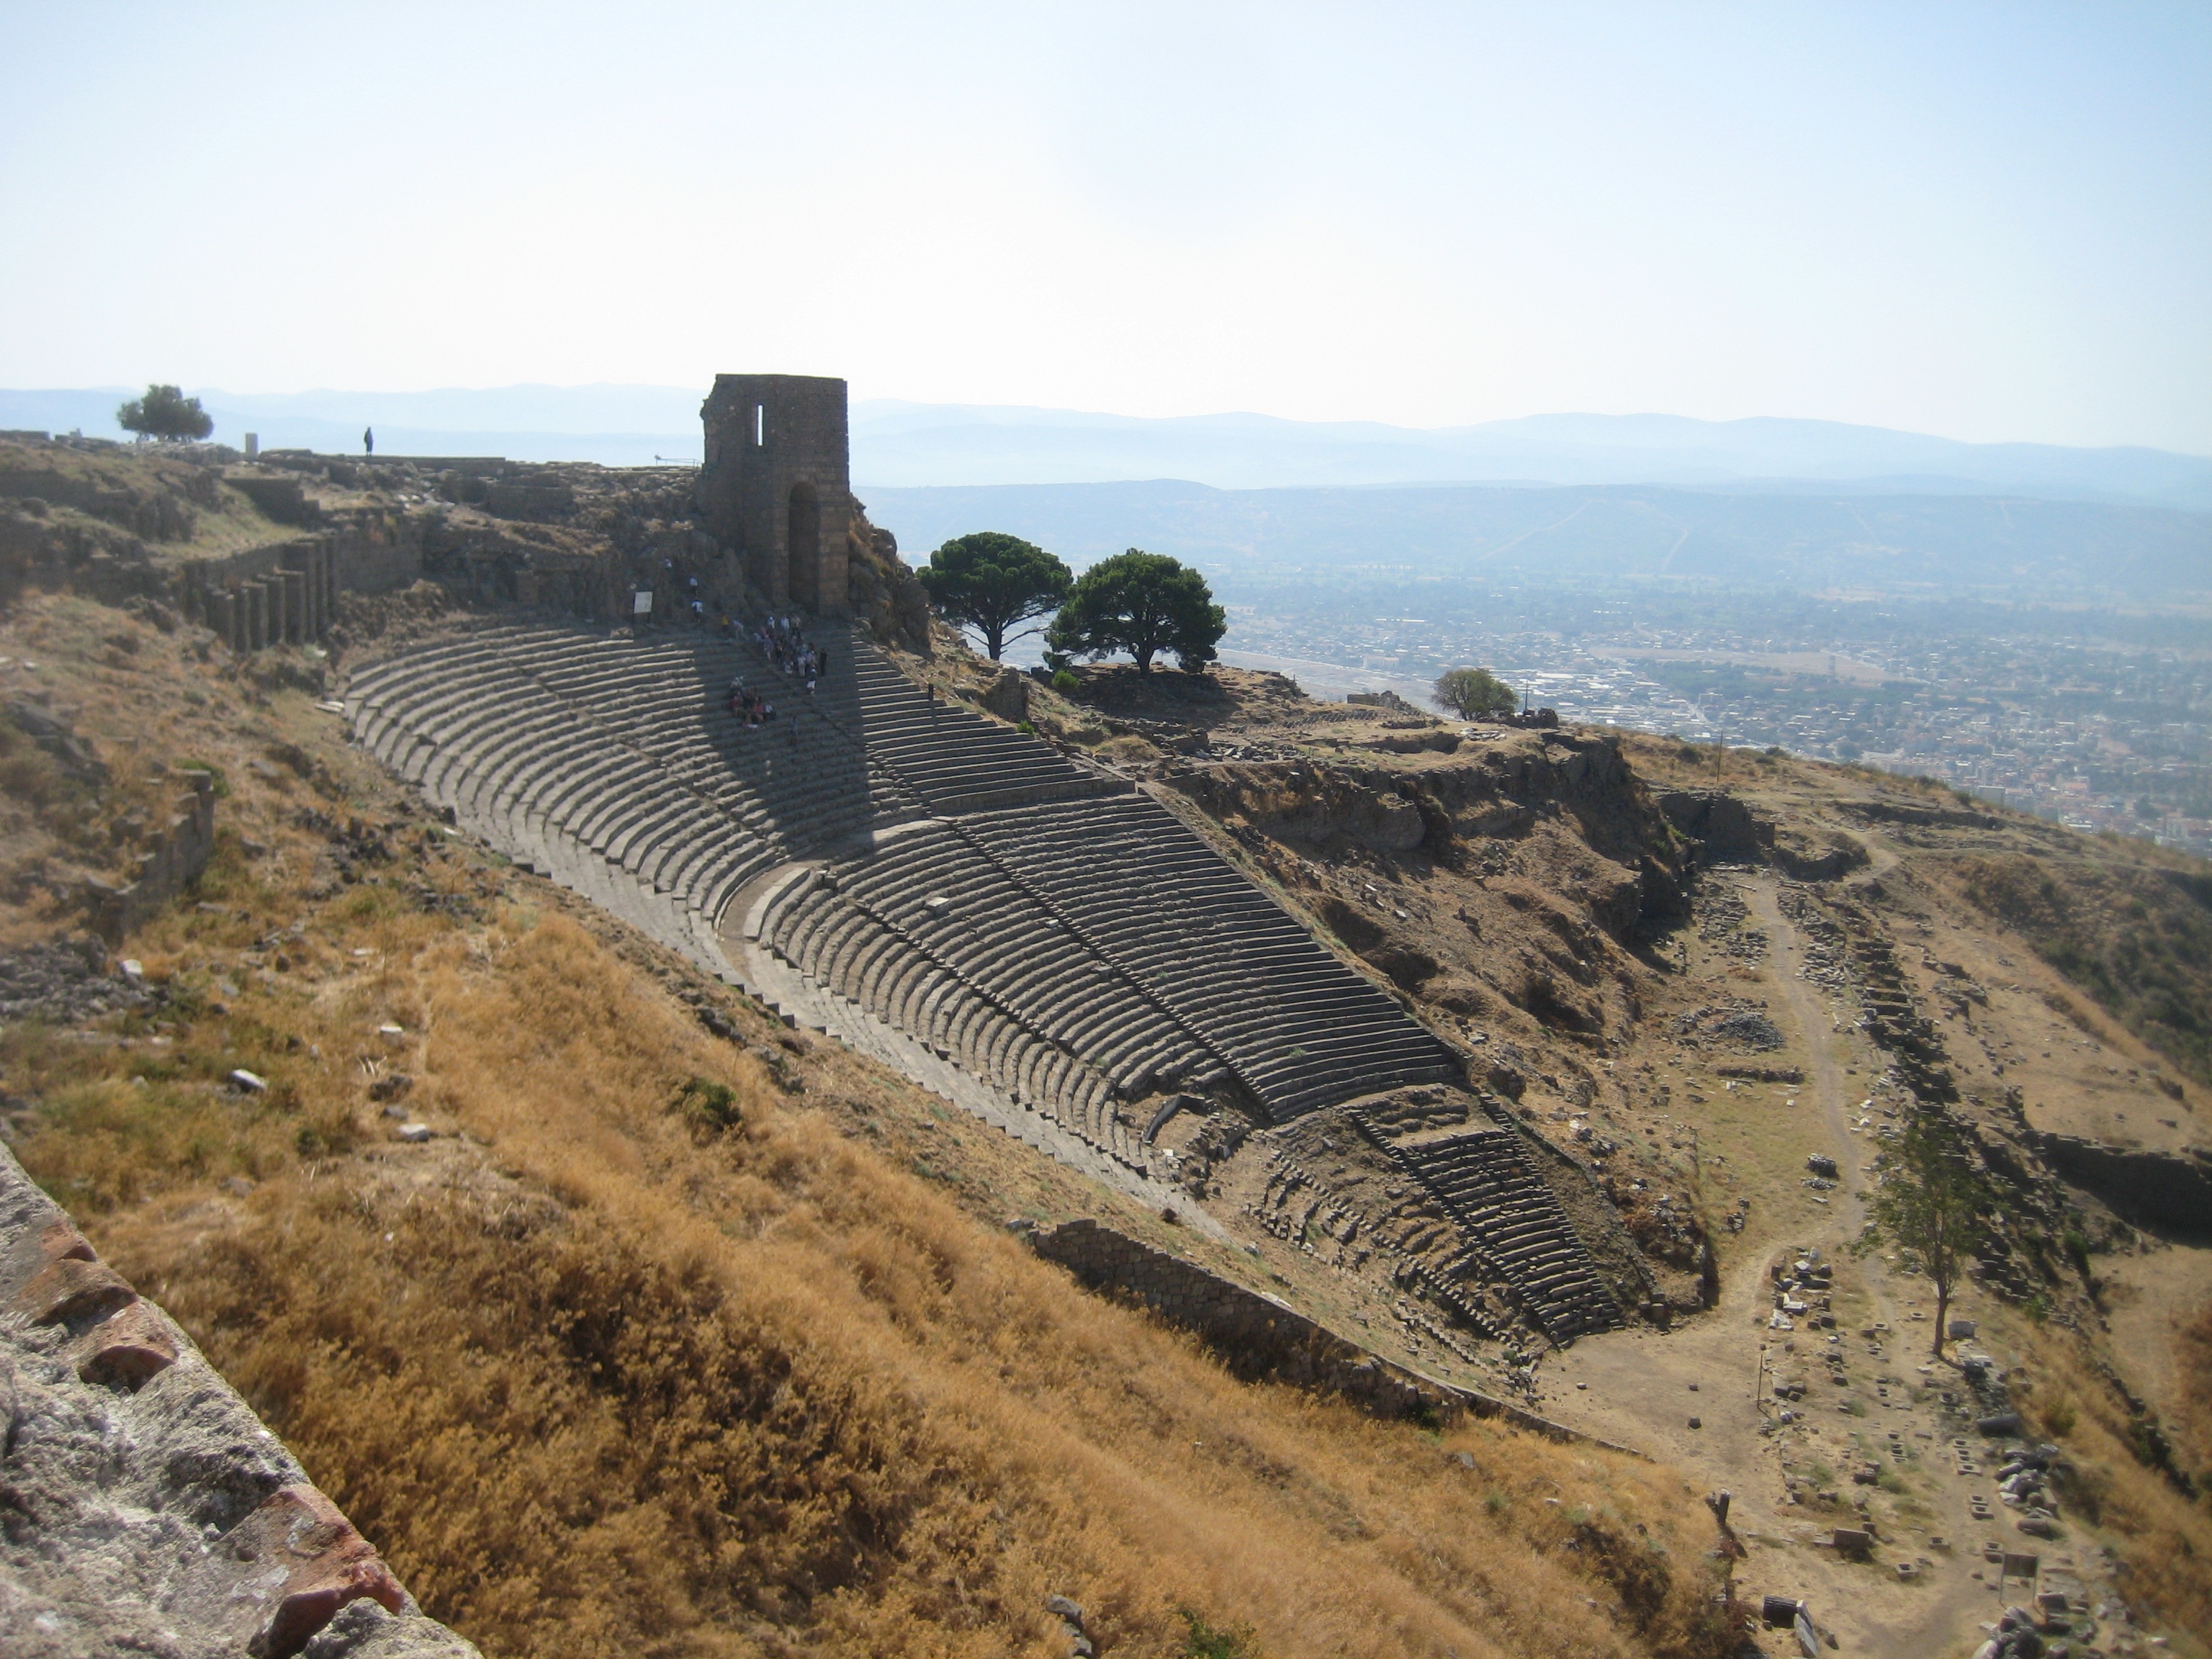
structure, monument, landmark, stadium, amphitheatre, turkey, theater, amphitheater, aerial photography, pergamon, excavations, ancient history, sport venue, hillside theater